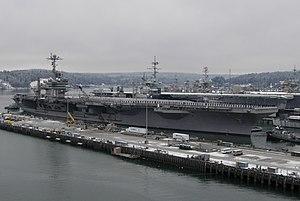
La base navale Kitsap est une base de l'US Navy située sur la péninsule de Kitsap dans l'état de Washington. Elle a été créée en 2004 avec la fusion de l'ancienne station navale de Bremerton et de la base sous-marine de Bangor. Située sur la côte-ouest, elle fait partie des deux seules bases sous-marines américaines de sous-marin nucléaire lanceur d'engins actives dans les années 2010 avec la base navale de Kings Bay, située, elle, sur la côte est des États-Unis.